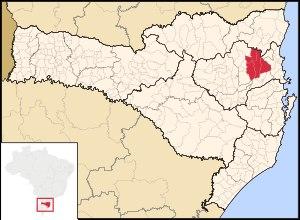
La région métropolitaine de la Vallée du Rio Itajaí fut créée en 1998 par la loi n°162 de l'État de Santa Catarina, dissoute en 2007 par la loi n°381 de l'État de Santa Catarina et recréée à l'identique en 2010 par la loi n°495.